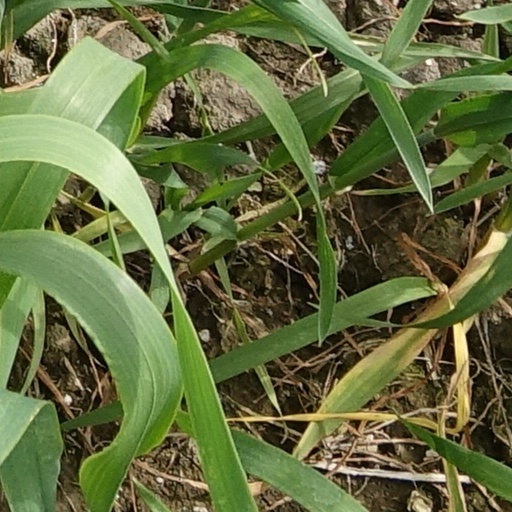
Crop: wheat